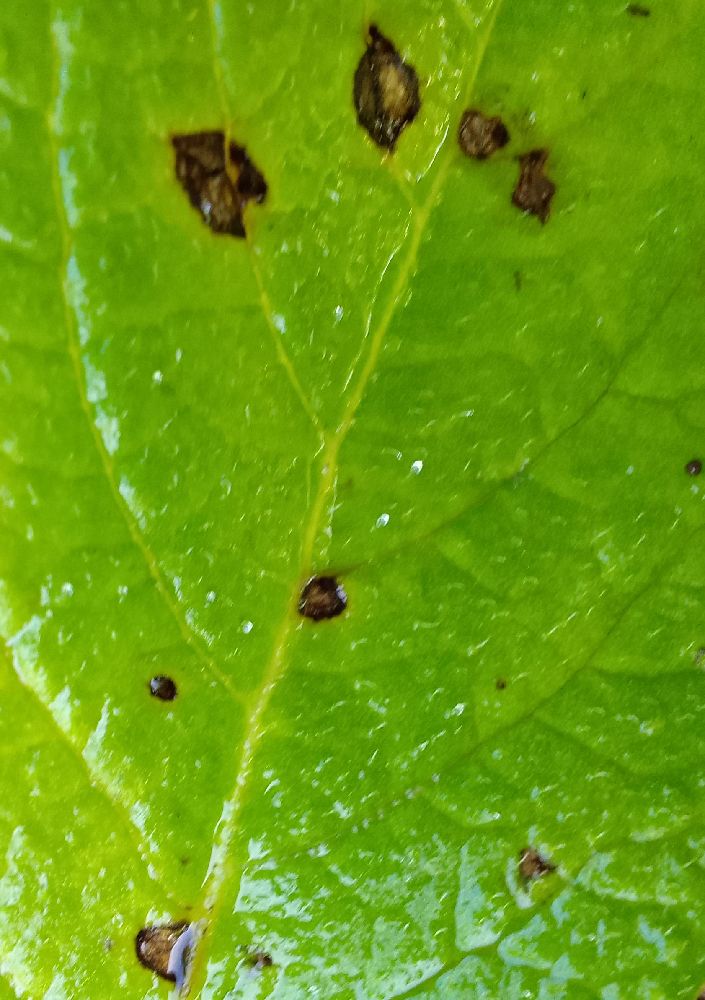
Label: Early blight